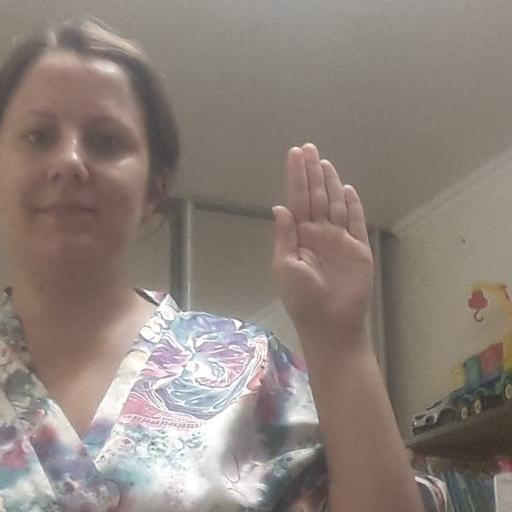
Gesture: stop